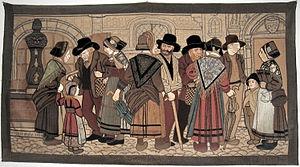
Tapisserie de Victor Fonfreide + depuis plus de 70 ans.
Victor Fonfreide, né le 24 décembre 1872 à Volvic et mort le 12 septembre 1934 dans la même ville, est un peintre, illustrateur, lithographe français régionaliste. Il a contribué dès l'origine à La Veillée d'Auvergne.
L'aurillacois ou carladézien - en occitan orlhagués - est une variante septentrionale du languedocien, lui-même dialecte de l'occitan. Il est parlé dans la région d'Aurillac et dans l'ancien Carladez, c'est-à-dire le sud-ouest du Cantal et le nord du département de l'Aveyron. ??? référence. la langue de Mur de Barrez n'est pas du tout celle d'Aurillac !
Le Carladès ou Carladez est un pays traditionnel de France, situé au centre-ouest du massif central. Une partie de cette région se trouve dans le départements du Cantal et l'autre dans celui de l'Aveyron. Ses origines remontent à l'ancienne vicomté de Carlat, une subdivision du comté d’Auvergne, dont les dimensions étaient sensiblement plus vastes que la région naturelle actuelle.